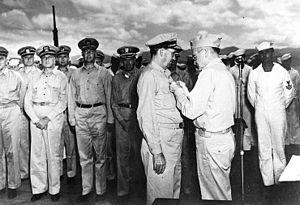
"William Frederick "" Bull"" Halsey, Jr. est un amiral de la Flotte américain. Il a été le seul amiral de la marine américaine ayant exercé un commandement à la mer au cours de la guerre du Pacifique à avoir été promu au grade d'amiral de la Flotte.
Willis Augustus « Ching » Lee, Jr. est un vice-amiral de l'United States Navy qui s'est illustré durant la Seconde Guerre mondiale. Willis A. Lee commande la Task Force 64 de la flotte américaine pendant la dernière nuit de la bataille navale de Guadalcanal et son navire amiral, l'USS Washington coule en quelques minutes le cuirassé rapide japonais Kirishima. Cette victoire met fin aux tentatives des Japonais pour déloger les forces américaines de Guadalcanal, et constitue un tournant décisif dans la bataille de Guadalcanal et dans la guerre du Pacifique elle-même. Il a ensuite commandé les cuirassés modernes de la Flotte américaine du Pacifique jusqu'en mai 1945. Il meurt d'une crise cardiaque une semaine avant la cérémonie de capitulation de l'Empire du Japon.